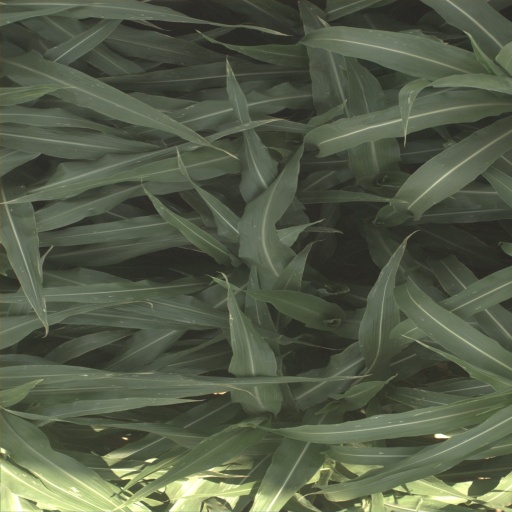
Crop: sorghum